Dolm Church

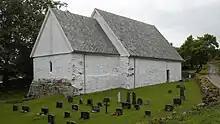
View of the church

Dolm Church is a parish church of the Church of Norway in Hitra Municipality in Trøndelag county, Norway. It is located at Dolmvarden, on the southwestern coast of the island of Dolmøya. It is one of the churches for the "Hitra og Fillan" parish which is part of the Orkdal prosti (deanery) in the Diocese of Nidaros. The white, stone church was originally built around the year 1188 by an unknown architect. For centuries, it was the main church for the prestegjeld of Hitra. The church was built in a long church design and it has a Romanesque style with rounded arches and thick stone walls. The church seats about 200 people.